Gregg Popovich

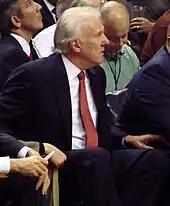
Popovich in 2010

In 1994, Popovich returned to San Antonio as the general manager and vice president of basketball operations after Peter Holt purchased the team. Popovich's first move was to sign Avery Johnson as the team's starting point guard. Another one of Popovich's early moves in San Antonio was to trade Dennis Rodman to the Chicago Bulls for Will Perdue.